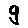
Label: 9